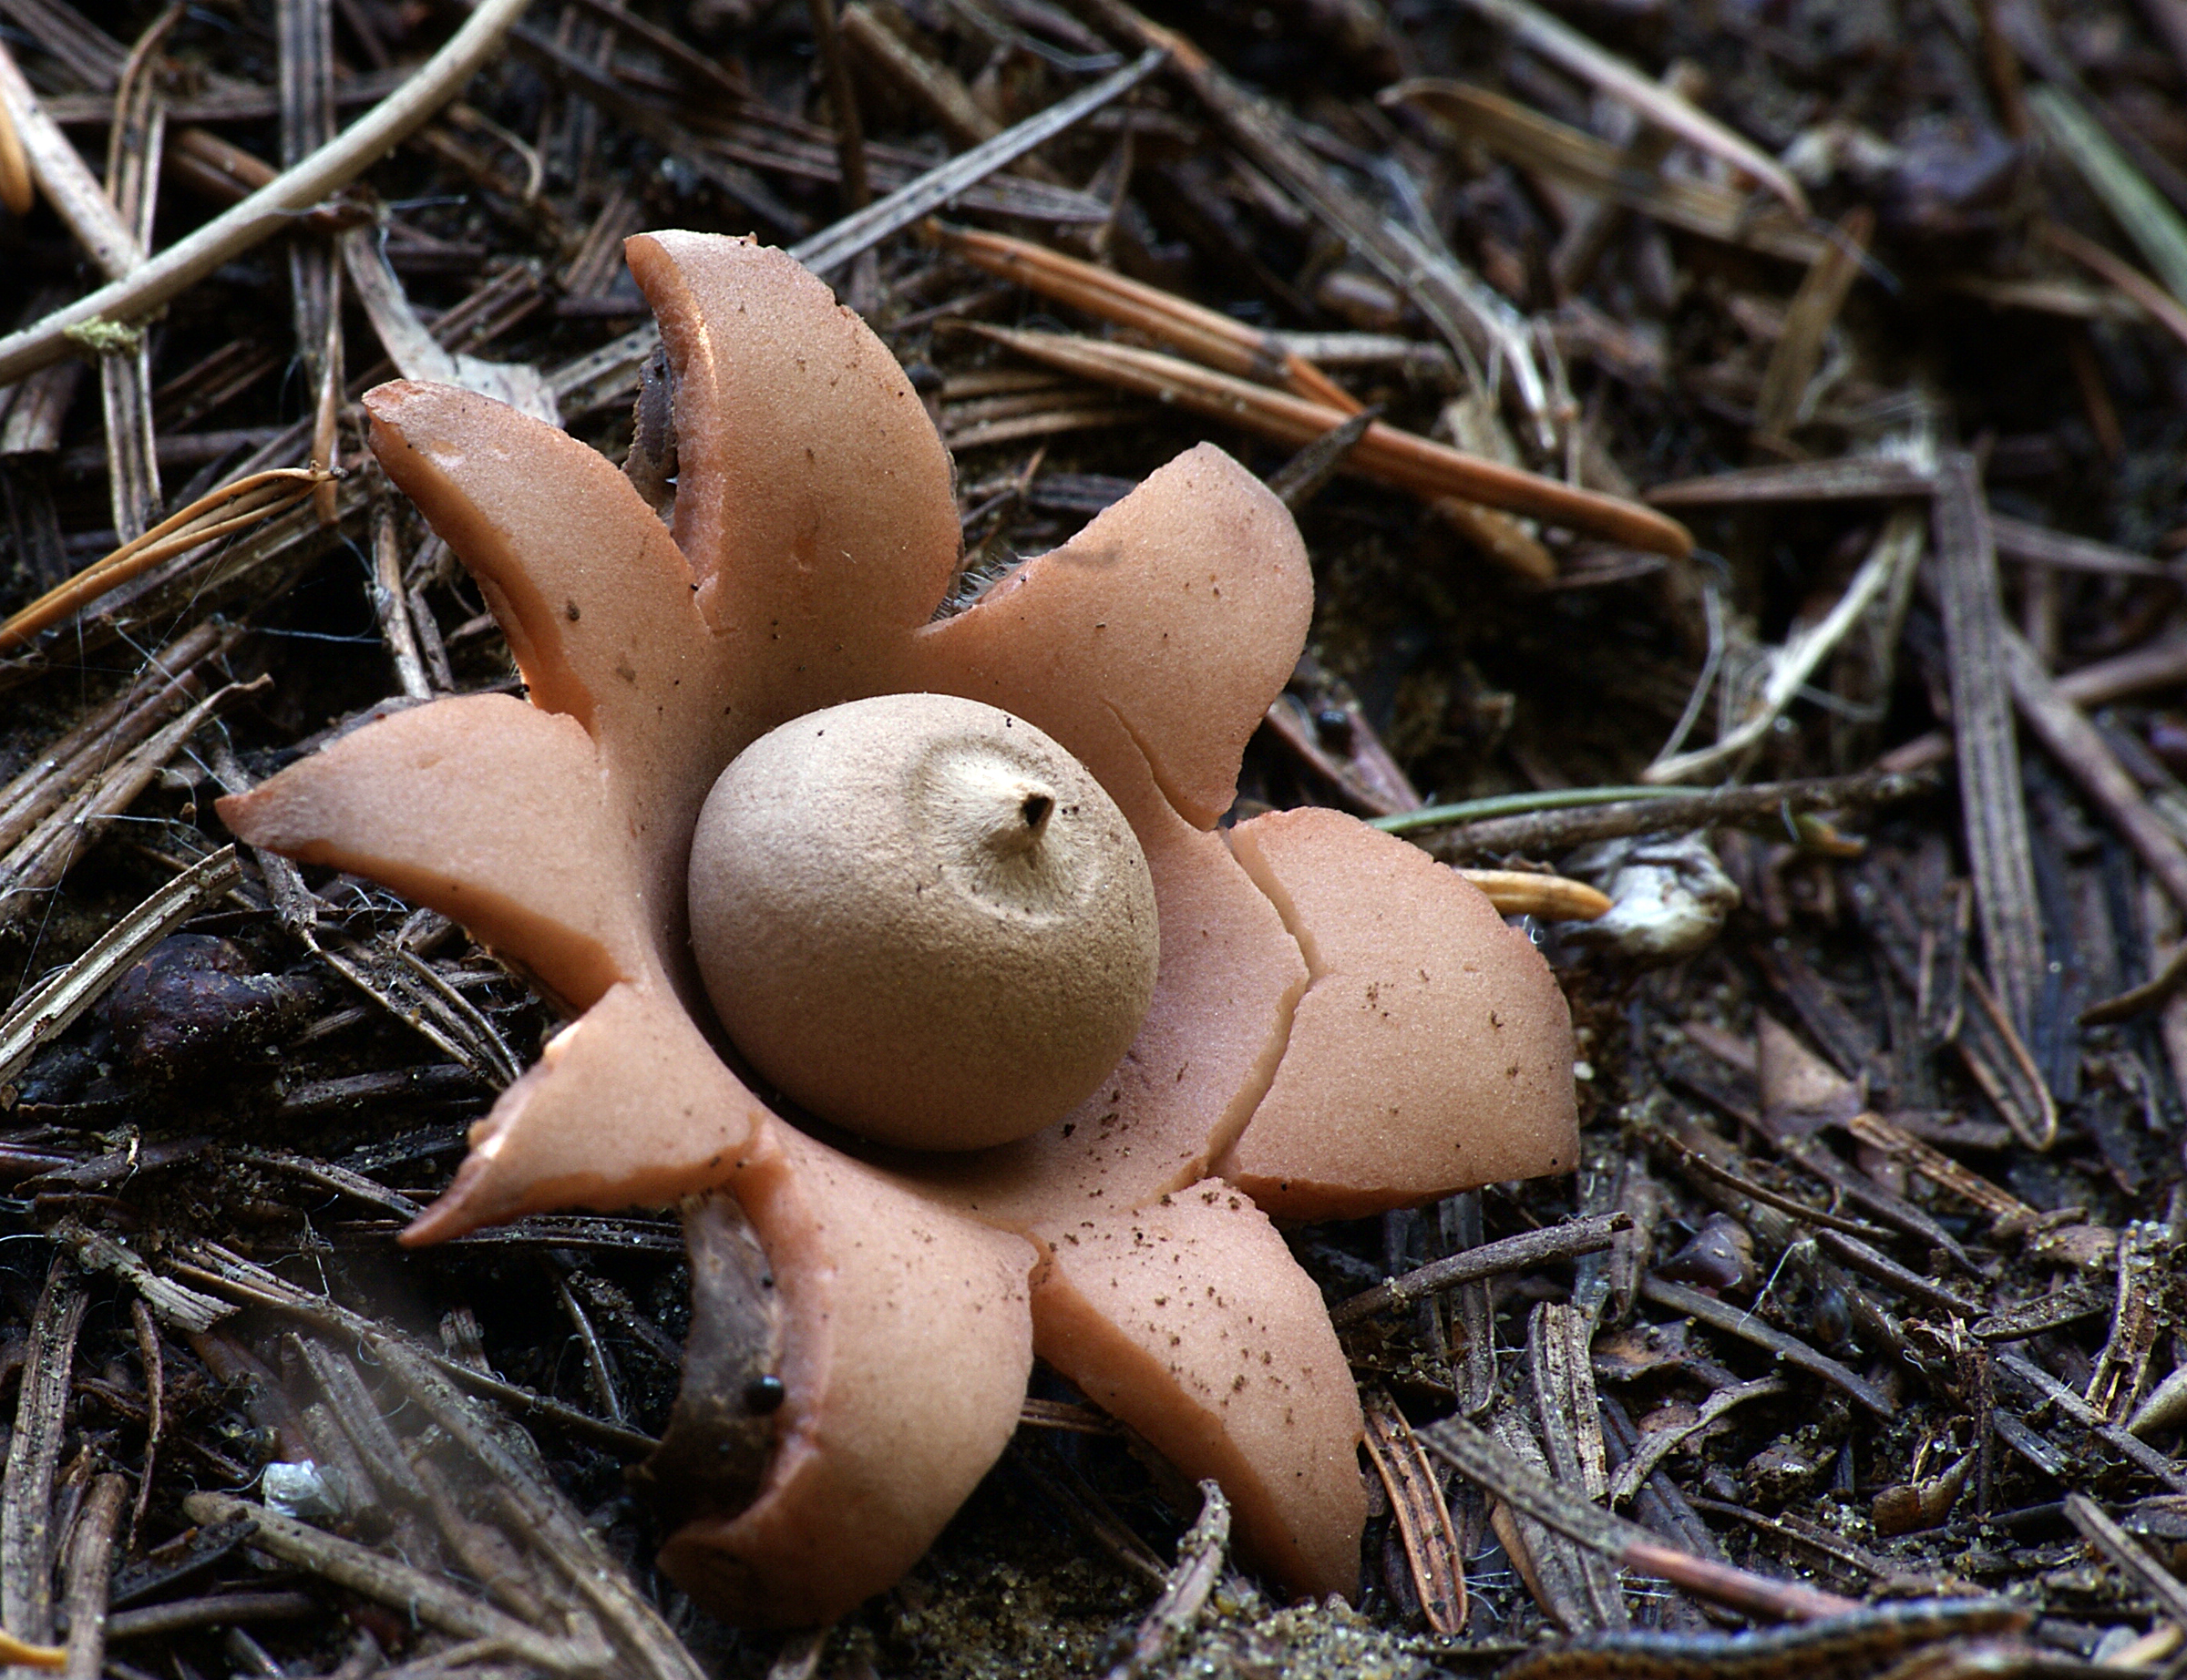
tree, nature, branch, leaf, flower, wildlife, autumn, soil, mushroom, flora, fauna, close up, fungus, fungi, woodland, earthstars, geastrumsaccatum, auriculariales, agaricus, macro photography, edible mushroom, agaricomycetes, agaricaceae, auriculariaceae